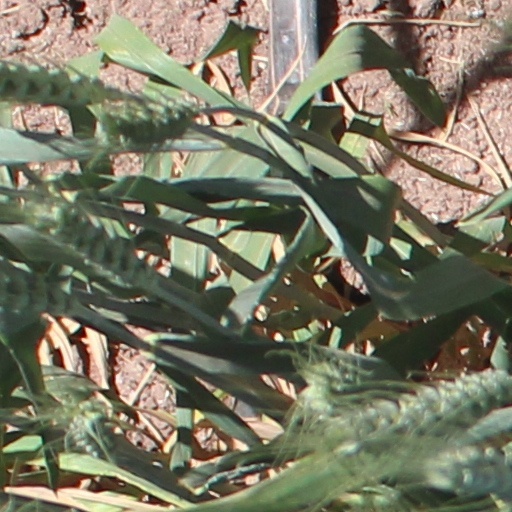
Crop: wheat